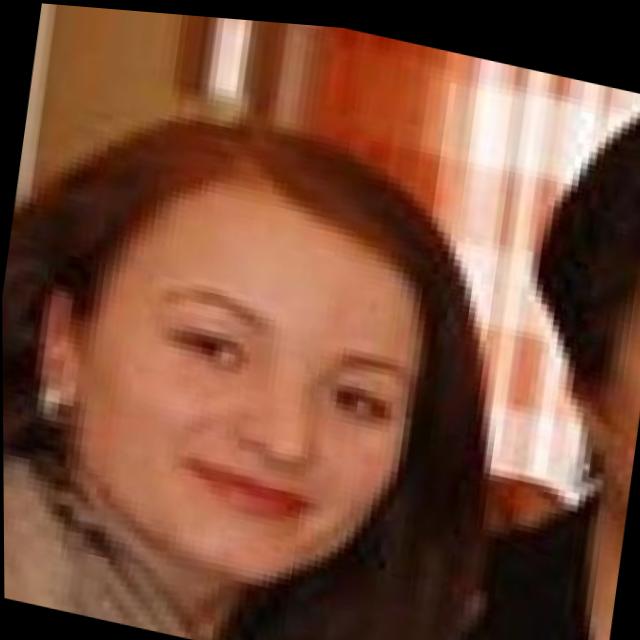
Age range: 21-44